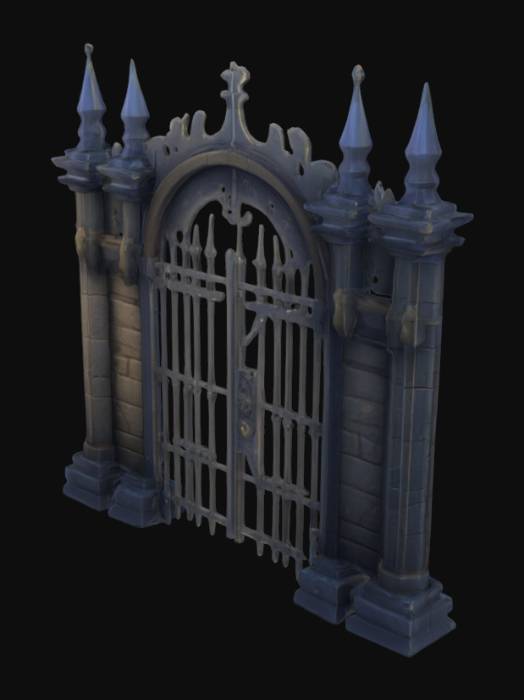
미적 점수 (1~10점): 8